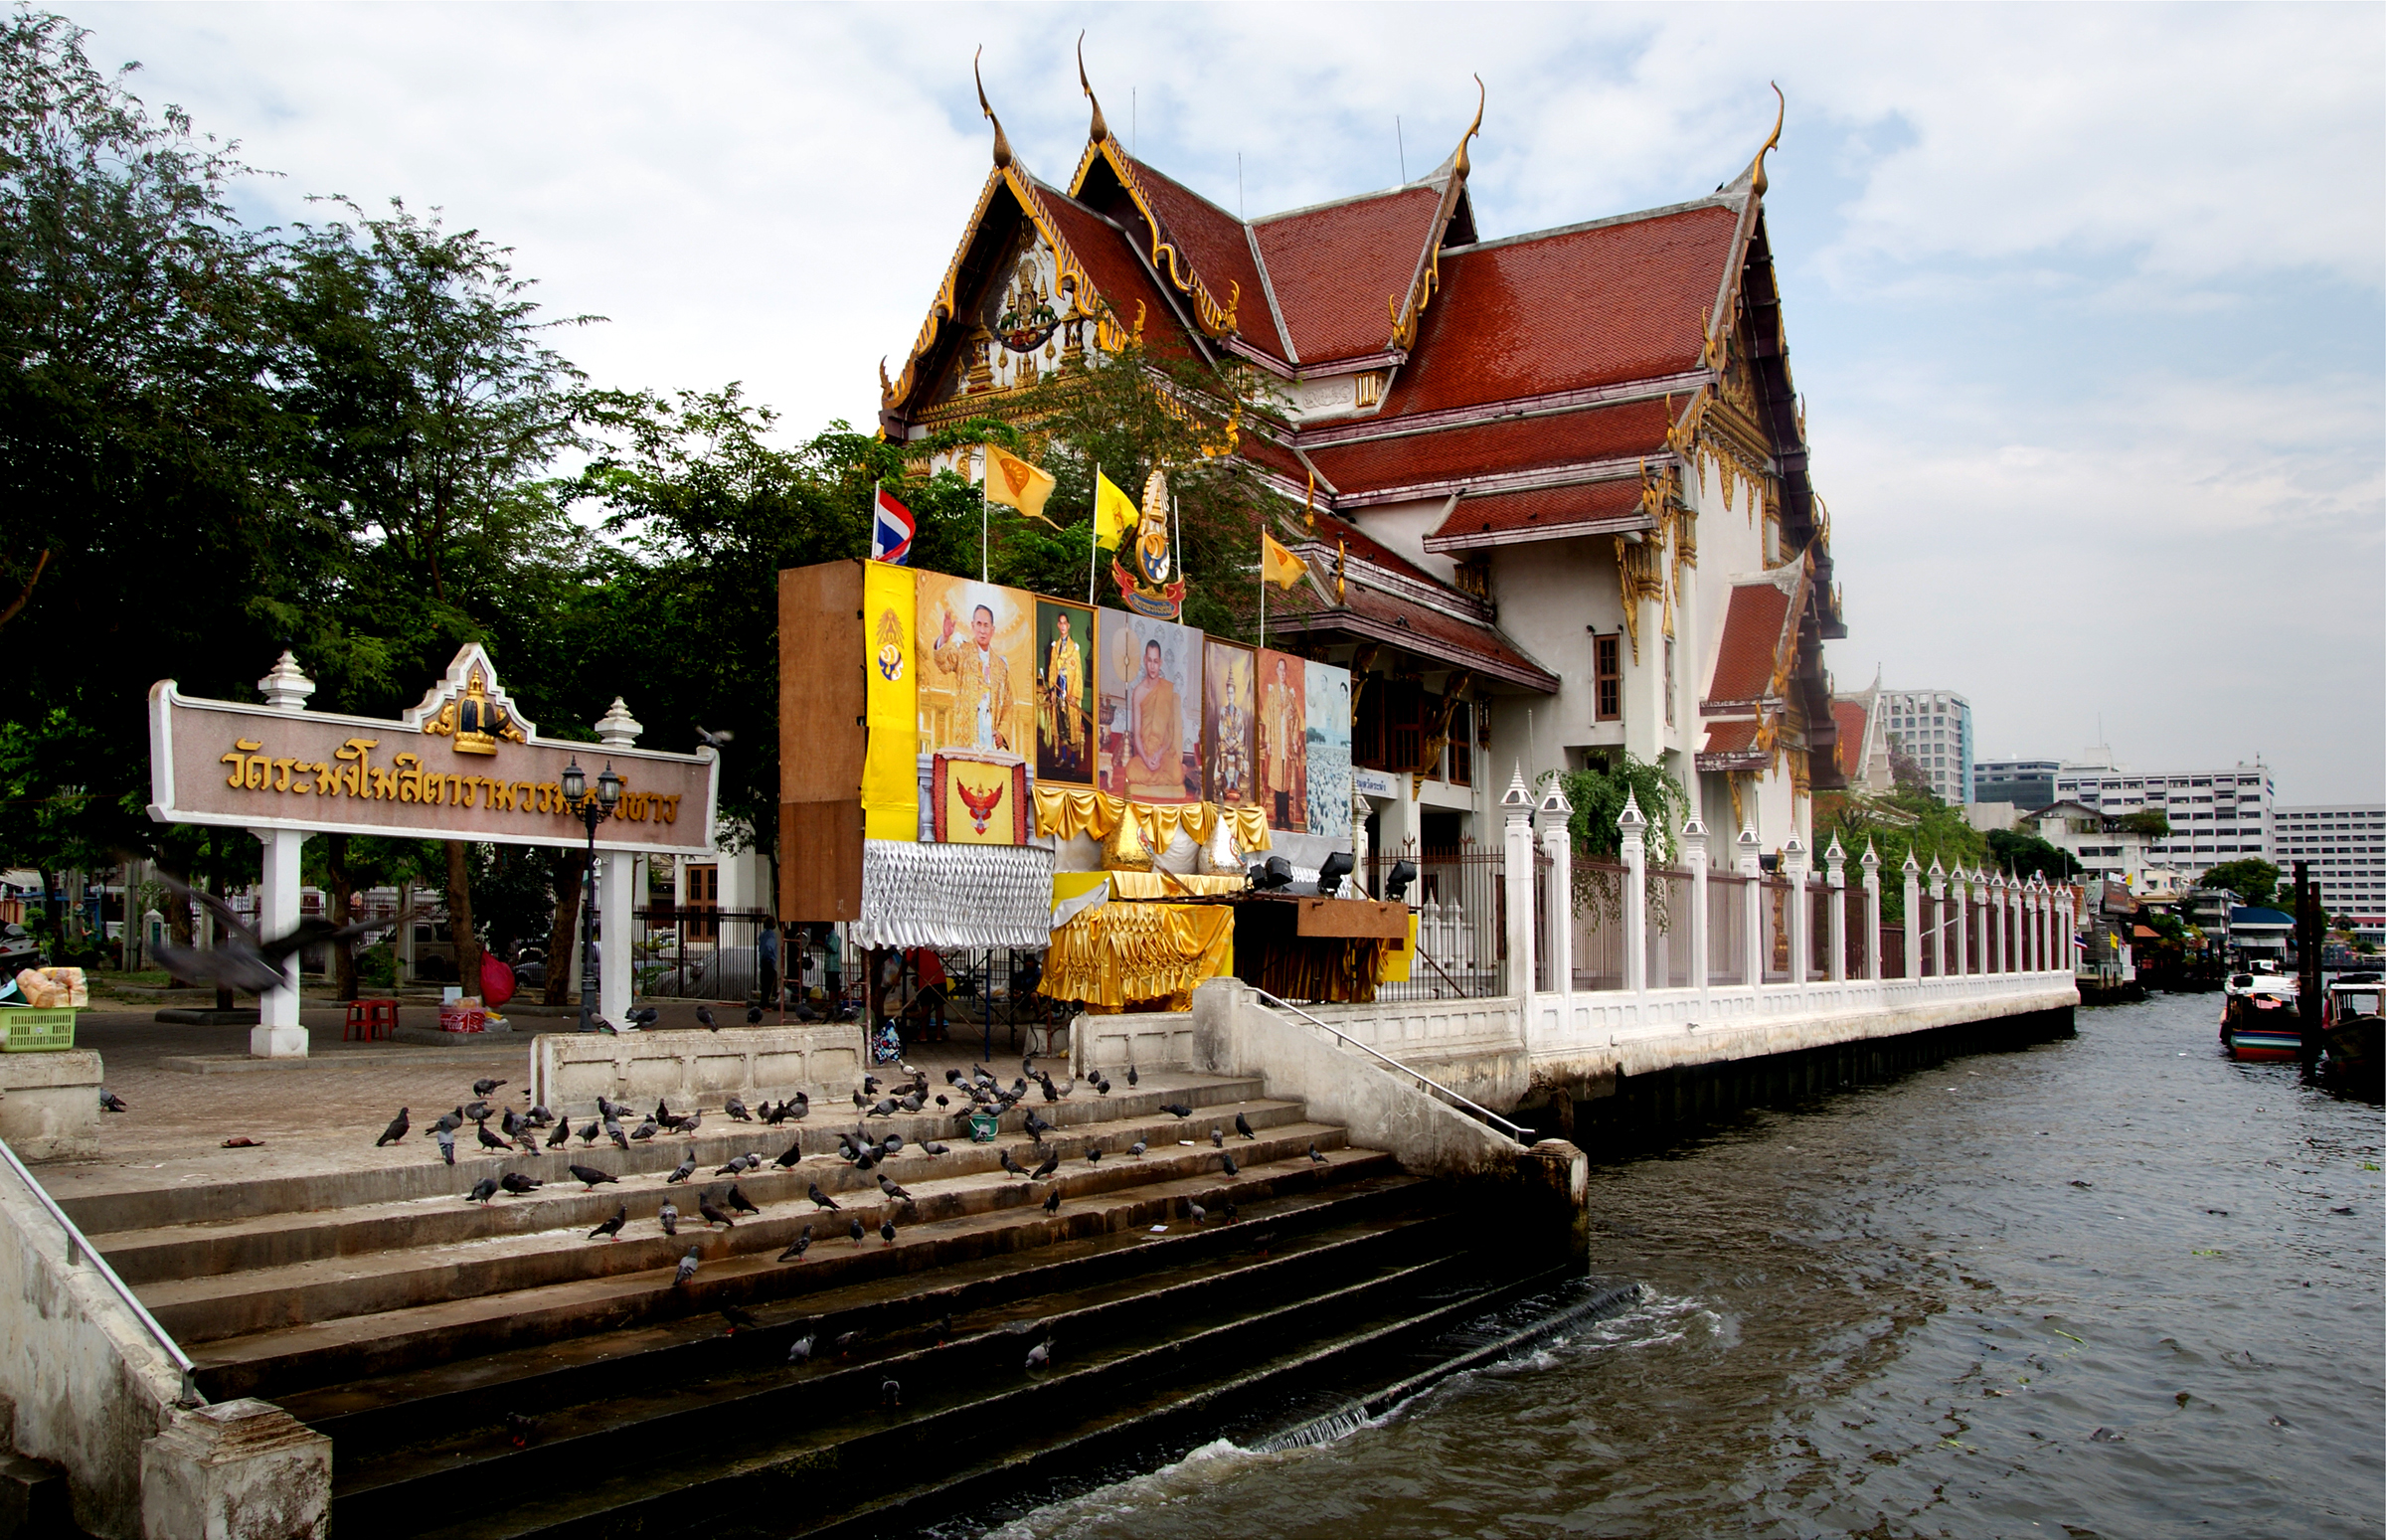
town, river, vacation, travel, tourism, place of worship, temple, shrine, bangkok, holyplaces, placesofworship, sightseeingbangkok, religon, temples, chaoprayariver, wats, landing, wat, hindu temple, shinto shrine